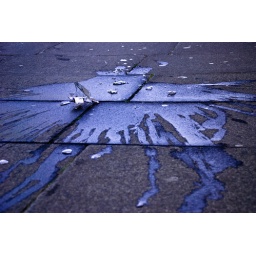
Pieces of broken glass and liquid on the sidewalk in Edinburgh, Scotland.